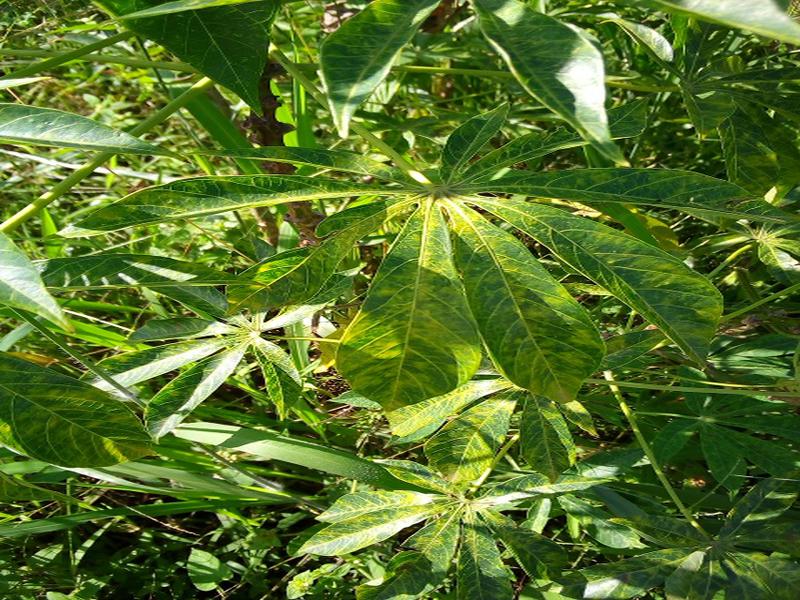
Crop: cassava
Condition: brown_streak_disease